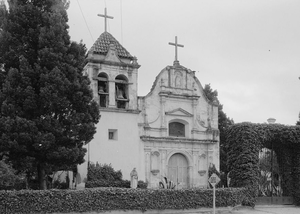
Le Presidio de Monterey, situé à Monterey, en Californie, aux États-Unis d'Amérique, est une installation de l'armée de terre américaine qui abrite aussi le Defense Language Institute Foreign Language Center. Mais c'était au départ un fort militaire construit par les Espagnols en 1770 dans le but de protéger le troisième district militaire. Le seul bâtiment restant de cette époque est la chapelle.